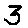
Label: 3